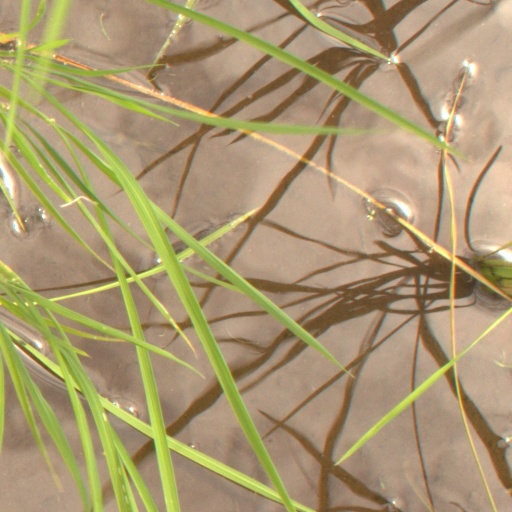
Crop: rice